Grassroots–Legalize Cannabis Party

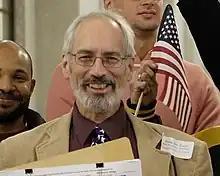

In 2014, the Grassroots–Legalize Cannabis Party was established by Oliver Steinberg because Steinberg and Chris Wright were unwilling to join the rest of the Grassroots Party when they merged with the Minnesota Legal Marijuana Now Party. In the 2014 race for governor, Wright received 31,259 votes. The party also ran a candidate for State Auditor, in 2014, who received 55,132 votes.